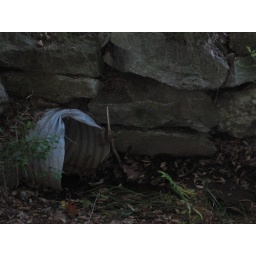
Although this image is difficult to see, it shows a stream going under rock piles on a road